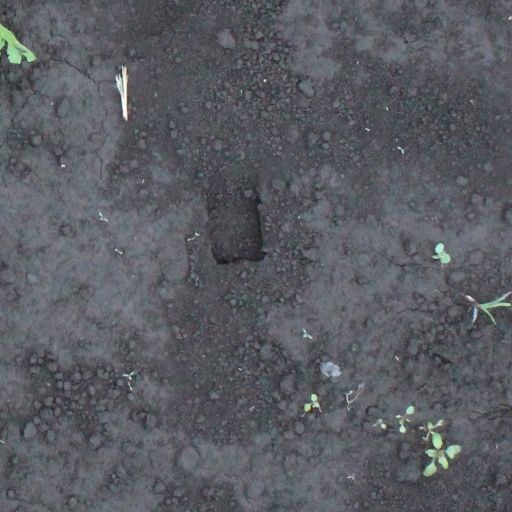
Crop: soybean